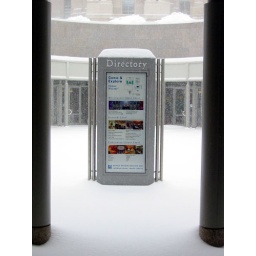
A sign floats in the snow at the Reagan building complex in Washington, DC.